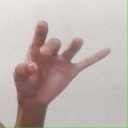
अक्षर: ओ